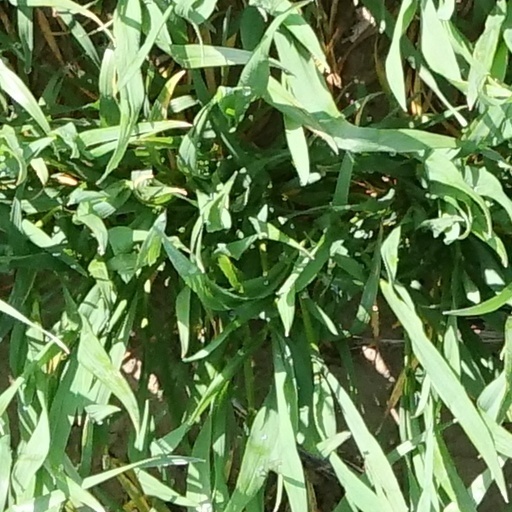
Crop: wheat